Old Homestead (Aberdeen, Mississippi)

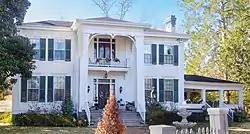

The Old Homestead in Aberdeen, Mississippi was built in c.1852. It has also been known as Dr. George Augustus Sykes House and Julian T. Evans House. It was listed on the National Register of Historic Places in 1988. The listing includes 2 contributing buildings.